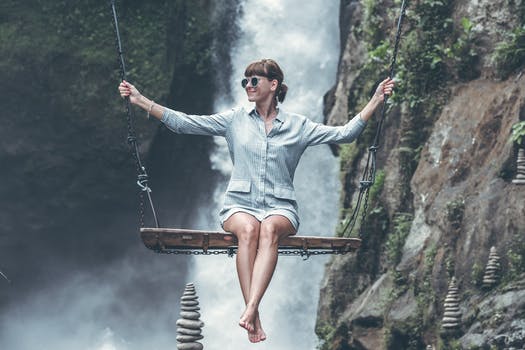
Label: No Watermark